Caracol

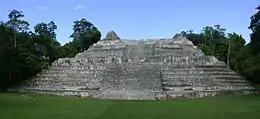
Caana

The Caracol area was occupied as early as 1200 BC, yet occupation in the epicentral area was no earlier than 650 BC and lasted no later than AD 950. Caracol boasts 53 carved stone monuments (25 stelae and 28 altars), and more than 250 burials and 200 caches.